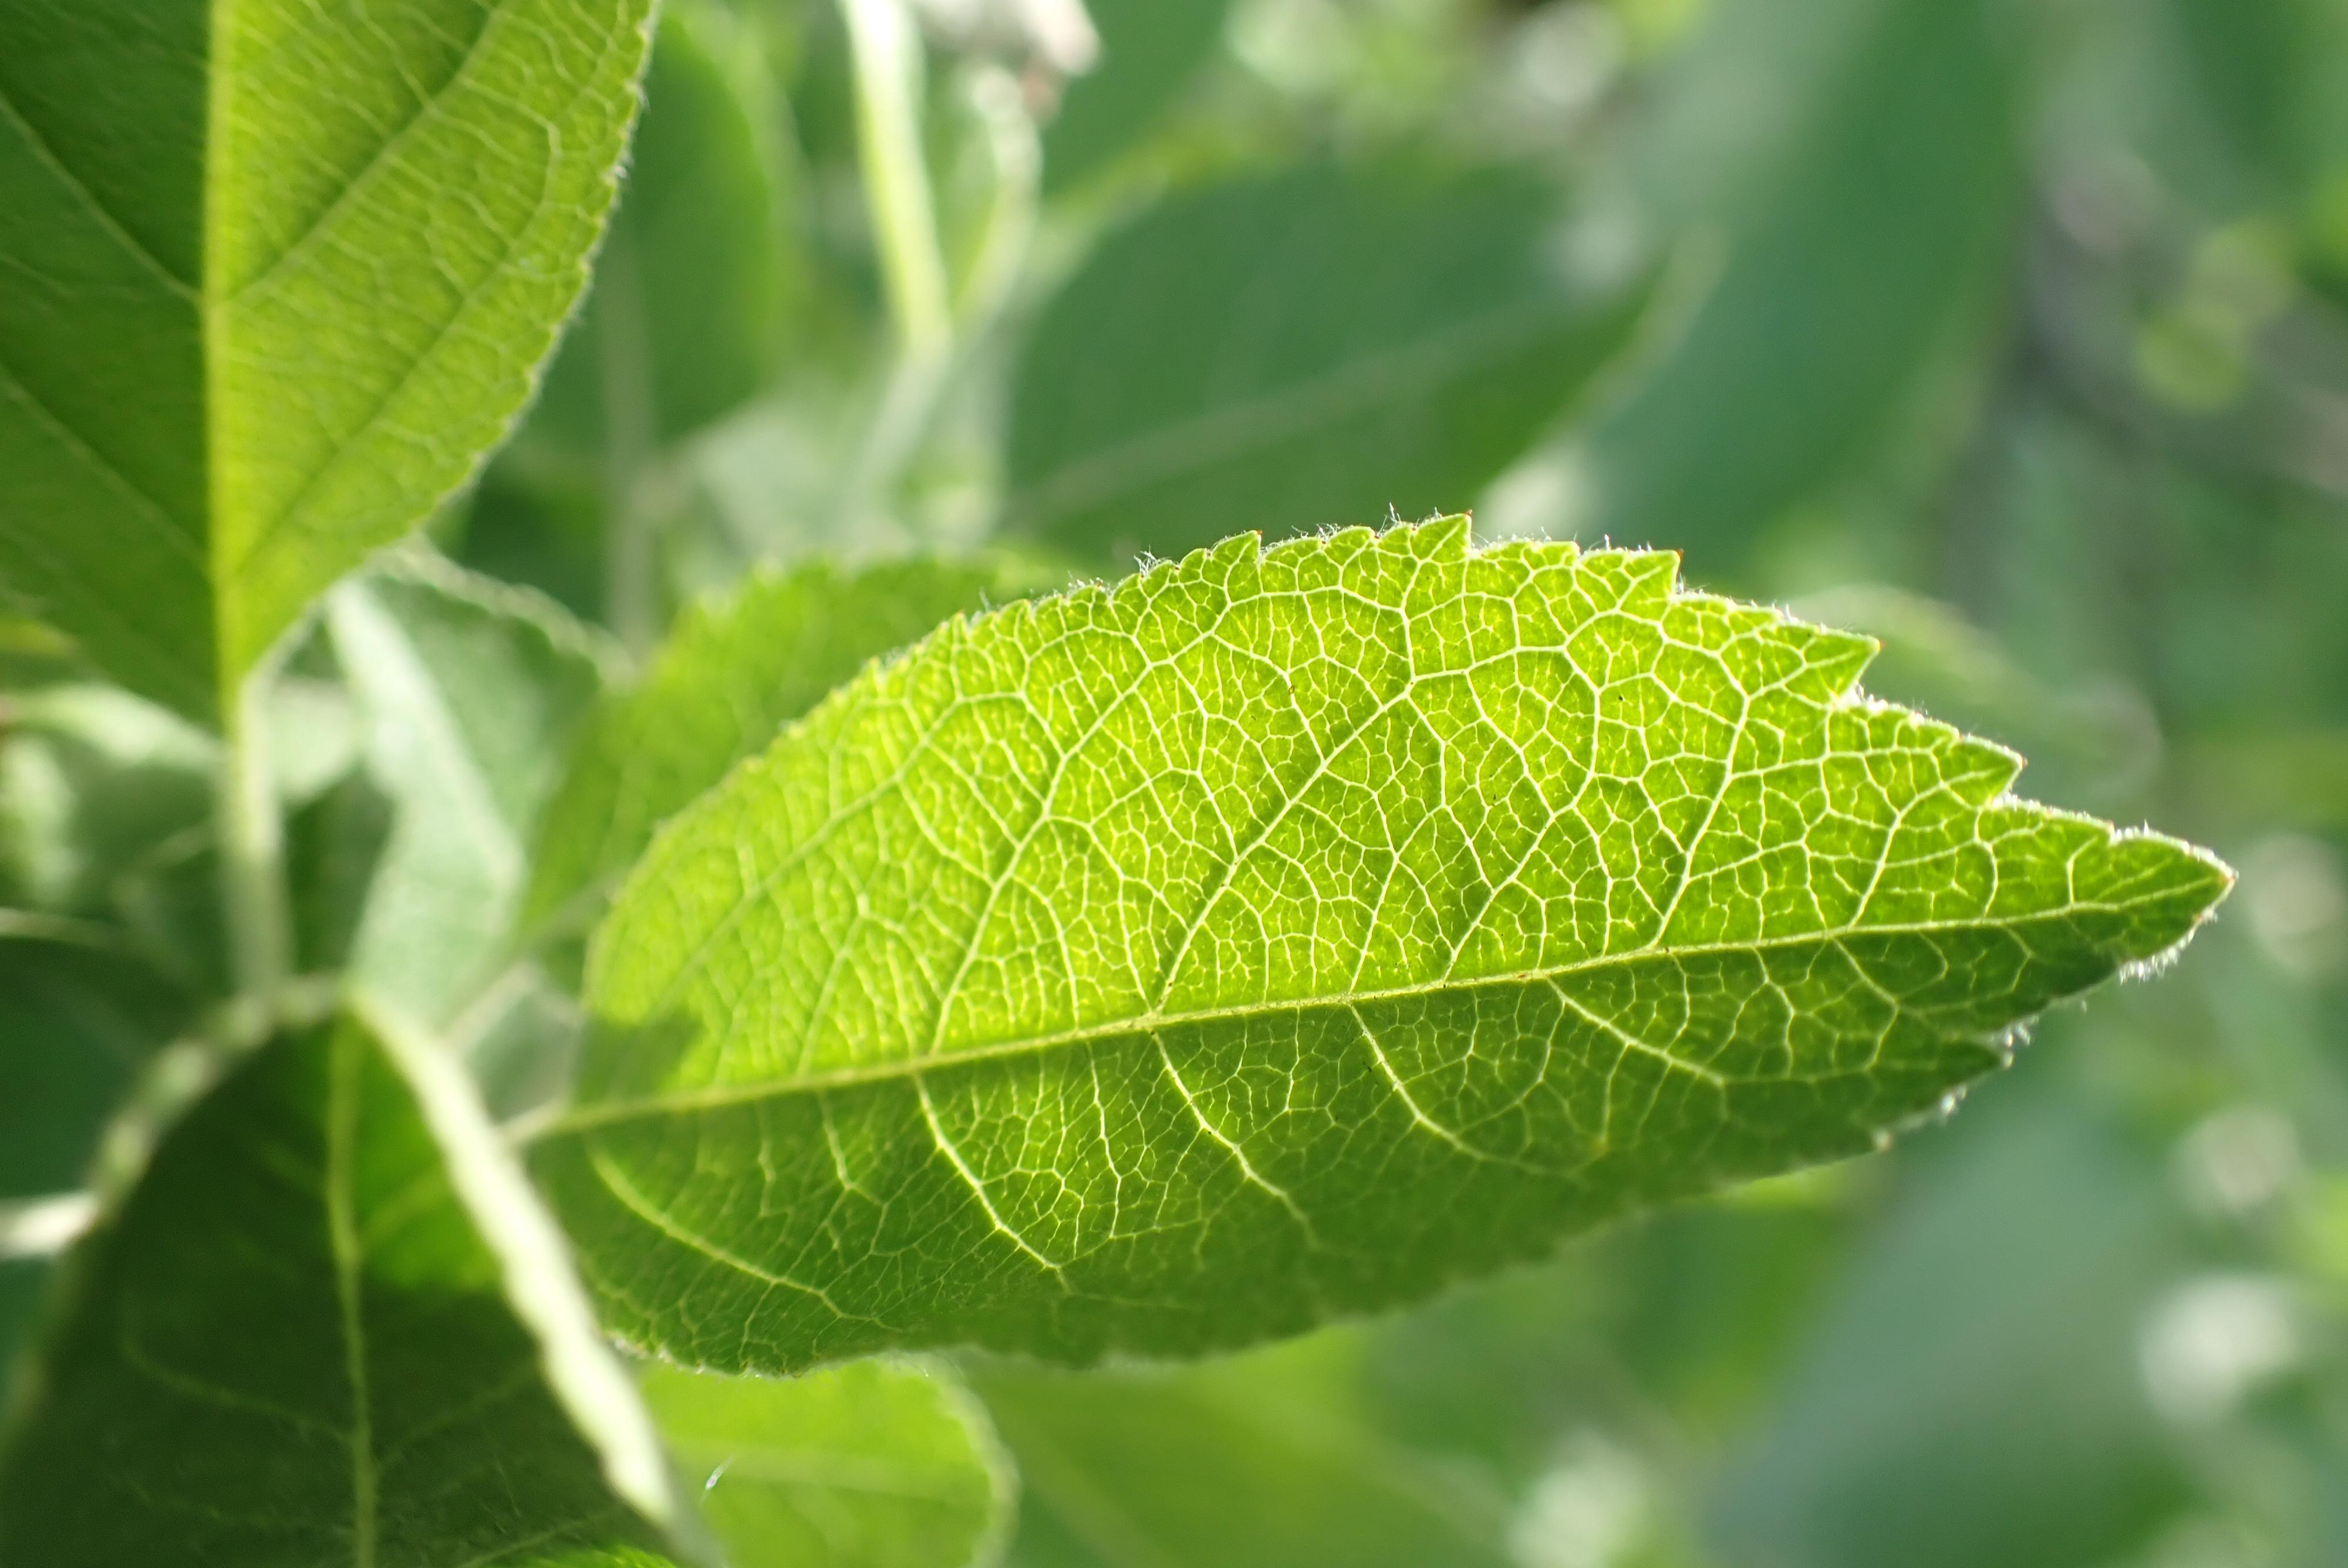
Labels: healthy